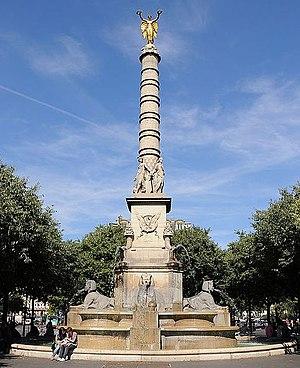
La Fontaine du Palmier à Paris dans le 1er arrondissement en France œuvre de Louis-Simon Boizot.
La fontaine du Palmier, ou fontaine du Châtelet, ou encore fontaine de la Victoire, est un monument parisien situé place du Châtelet, entre le théâtre du Châtelet et le théâtre de la Ville dans le 1ᵉʳ arrondissement.
Les fontaines du décret de Saint-Cloud sont un ensemble de quinze fontaines de Paris, en France, dont la construction est décidée par Napoléon Iᵉʳ en mai 1806.